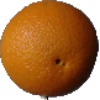
Label: orange